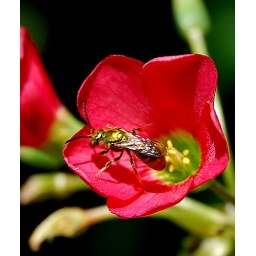
green bee in oxalis flower